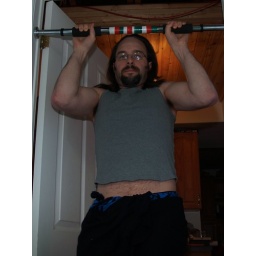
Chin-up bar in the door way to my washroom. Three to go, five to leave.